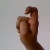
The image shows a hand gesture representing the letter 'X' in Indian Sign Language.